Angolan War of Independence

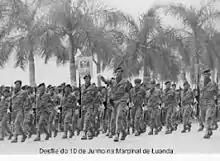
Portuguese colonial troops on parade in Luanda

The Union for the Total Independence of Angola (UNITA) was created in 1966 by Jonas Savimbi, a dissident of FNLA. Jonas Savimbi was the Foreign Minister of the GRAE but in the course of time clashed with Holden Roberto, accusing him of having complicity with the US and of following an imperialist policy. Savimbi was a member of the Ovimbundu tribe of Central and Southern Angola, son of an Evangelic pastor, who went to study medicine in European Portugal, although he never graduated. The group followed a Maoist ideology initially and received support from the People's Republic of China, although they switched to a more broad anti-communist platform after 1975.